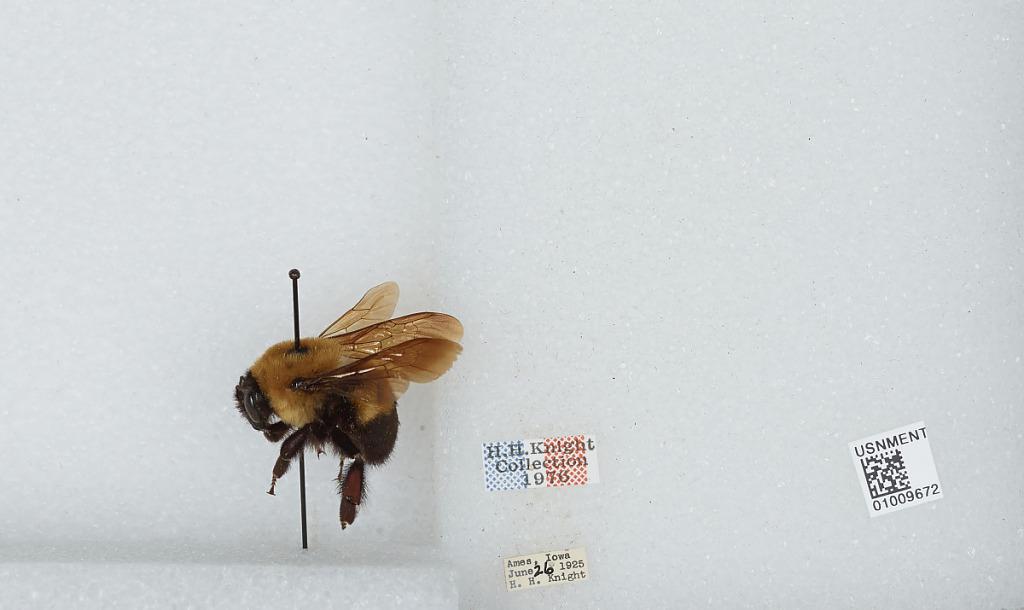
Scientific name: Bombus (Separatobombus) griseocollis (De Geer)
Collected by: H. Knight
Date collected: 1925-6-26
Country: United States
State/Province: Iowa
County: Story
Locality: Ames
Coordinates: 42.0347, -93.62